Chapel perilous

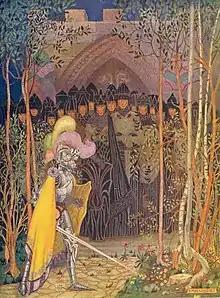
"The Chapel Perilous", a 1920 illustration by Thomas Mackenzie

The term chapel perilous first appeared in Sir Thomas Malory's "Le Morte d'Arthur" (1485) as the setting for an adventure in which sorceress Hellawes unsuccessfully attempts to seduce Sir Lancelot. T. S. Eliot used it symbolically in "The Waste Land" (1922). Dorothy Hewett took "The Chapel Perilous" as the title for her autobiographical play, in which she uses "the framework of the Arthurian legend, Sir Lancelot, to create a theatrical quest of romantic and epic proportions."